Christian Bär

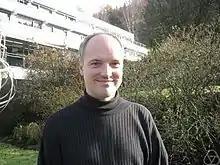
Christian Bär

Christian Bär (born 17 September 1962 in Kaiserslautern) is a German mathematician, whose research concerns differential geometry and mathematical physics.